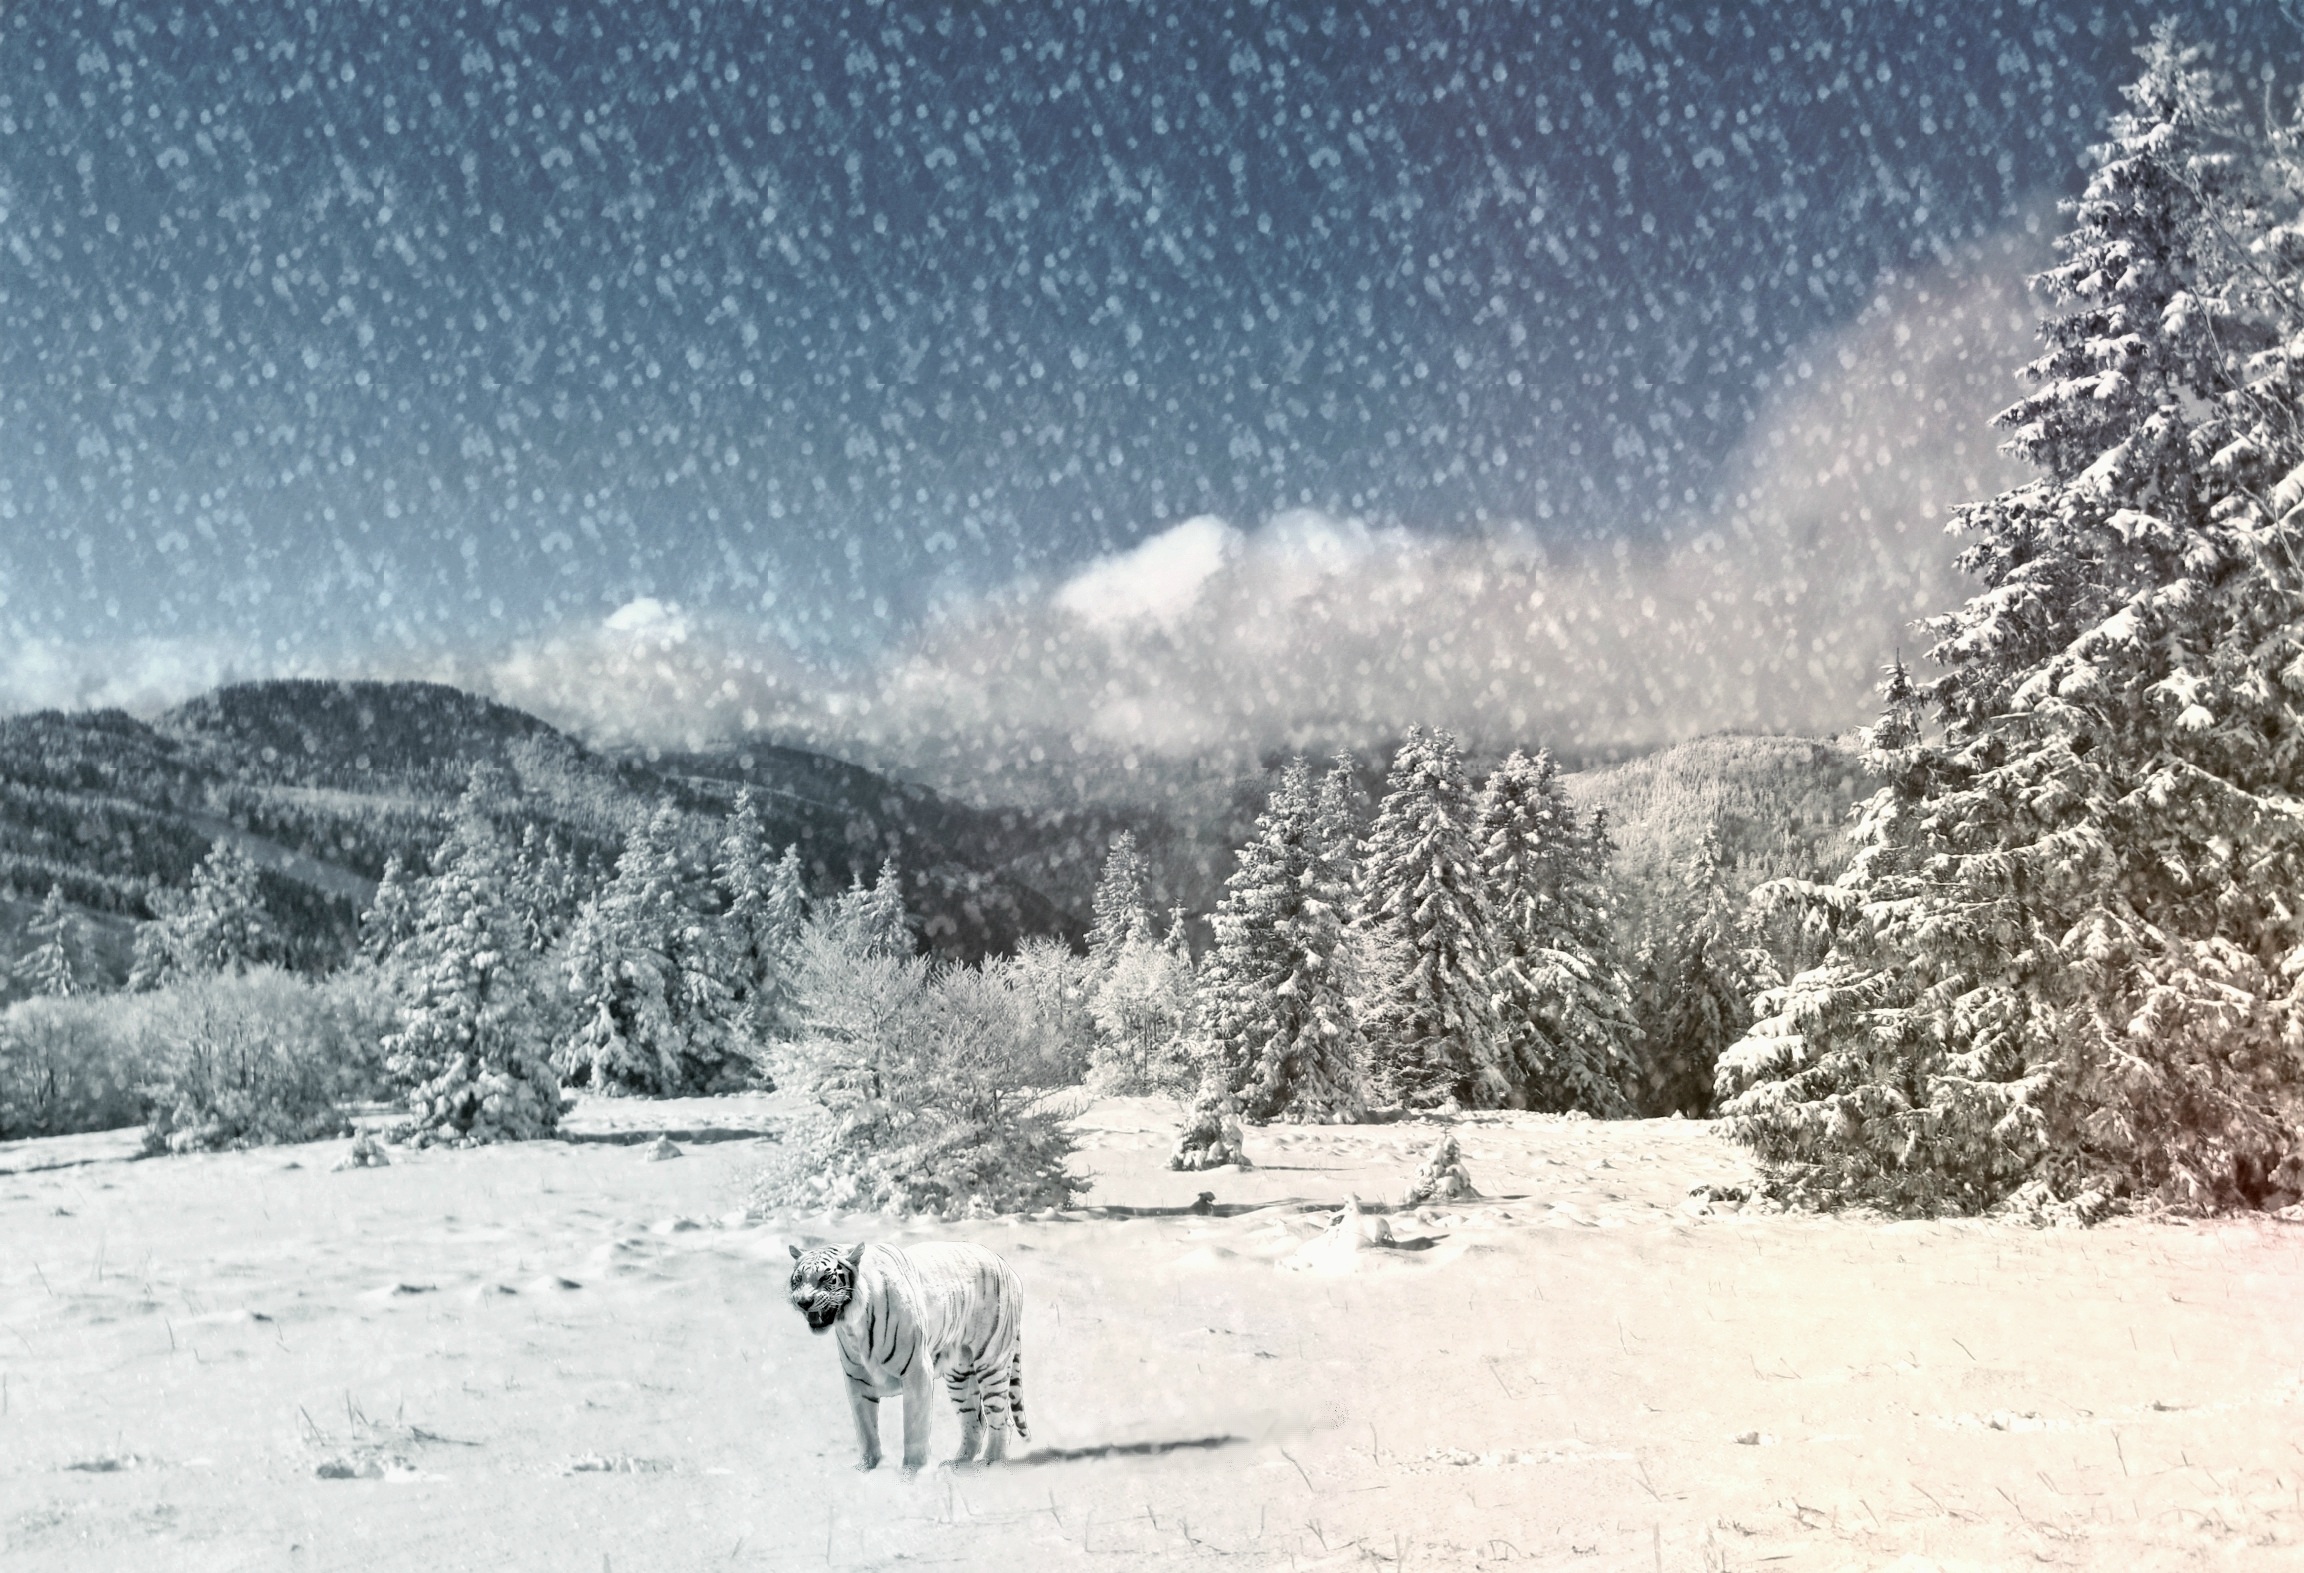
nature, wilderness, snow, winter, frost, animal, cat, weather, predator, season, trees, wild animal, spruce, tiger, wide, blizzard, fantasy, wintry, firs, piste, snowflakes, freezing, snow landscape, white tiger, the winter's tale, geological phenomenon, winter storm